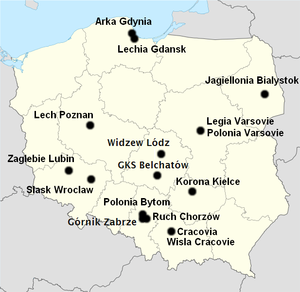
Localisation des clubs participant à la saison 2010-2011 de l'Ekstraklasa. Polski: Mapa Polskiej Ekstraklasy 2010/2011.
La saison 2010-2011 du championnat de Pologne de football est la 85ᵉ saison de l'histoire de la compétition, la 77ᵉ sous l'appellation « Ekstraklasa ». Le premier championnat dans la hiérarchie du football polonais oppose seize clubs en une série de trente rencontres, disputées selon le système aller-retour où les différentes équipes se confrontent une fois par phase. La saison commence le 7 août 2010 et prend fin le 29 mai 2011.